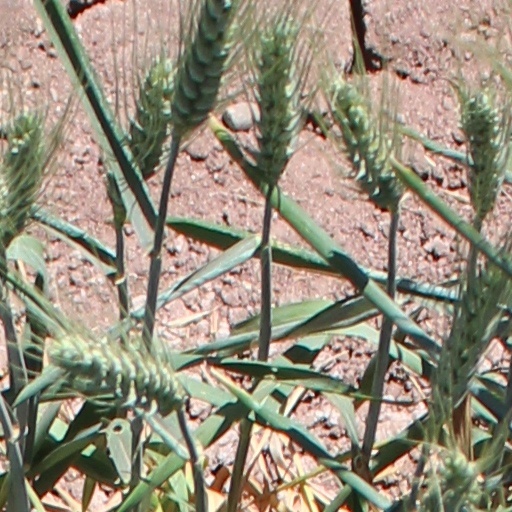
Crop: wheat